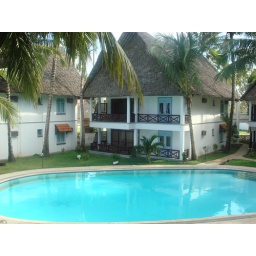
One of the beautifull beach houses in mombasa kenya